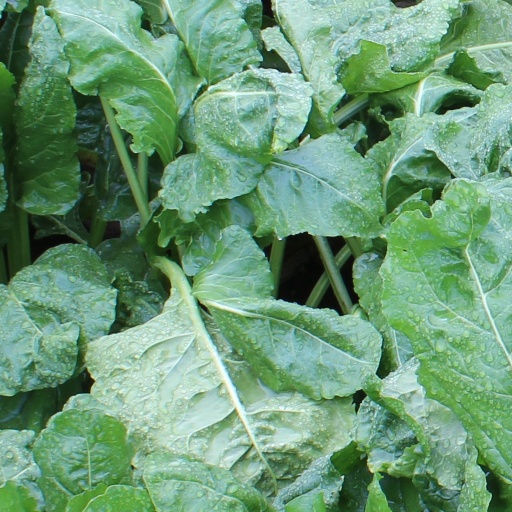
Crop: sugar beet